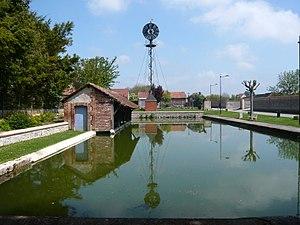
Éolienne de Berchères-les-Pierres, Eure-et-Loir, France.
L’éolienne Bollée est un type d'éolienne inventé par Ernest-Sylvain Bollée, qui servait au pompage de l'eau. Elle fut produite en France de 1872 à 1933, à environ 350 exemplaires, qui furent installés principalement en France, dans quarante-quatre départements. Environ 80 sont encore visibles.
L'éolienne de Berchères-les-Pierres est une éolienne Bollée, située sur la commune de Berchères-les-Pierres dans le département français d'Eure-et-Loir en région Centre-Val de Loire.